Hugh III of Cyprus

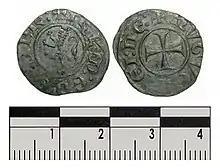
Billon 'denier' coin issued in the reign of Hugh III.

Hugh succeeded in mending the rifts between his lay vassals, the Ibelins and the Montforts, but the merchants of Venice and Genoa were irreconcilable. The Venetians in particular were aggrieved by his preferential treatment of the Genoese. The Templars and the Teutonic Knights objected to his own rapprochement with Philip of Montfort, while the commune of Acre resented the renewed royal involvement in its affairs and the favour shown to Tyre. Though he disliked him, the grand master of the Templars, Thomas Berard, never openly challenged Hugh. But William of Beaujeu, elected to succeed Thomas Berard in 1273, proved determined to undermine the king.